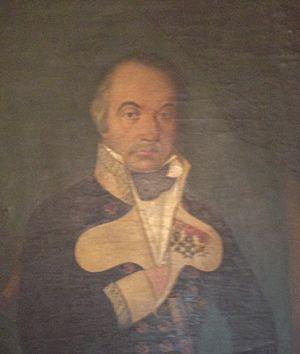
Juan Clarós fut un militaire espagnol, né en 1749 à Barcelone et mort en 1827. Premier adjudant du bataillon léger de Gérone, il se distingua dans les guerres de 1793 contre les Français durant lesquelles il perdit l'usage d'un bras. Il est connu pour ses faits d'armes lors de la guerre d'indépendance espagnole.